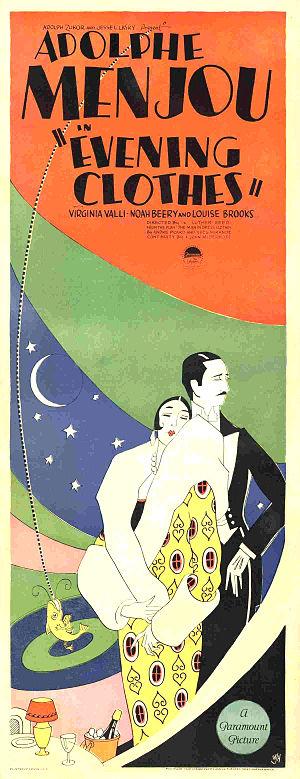
Un homme en habit est un film américain réalisé par Luther Reed et sorti en 1927.